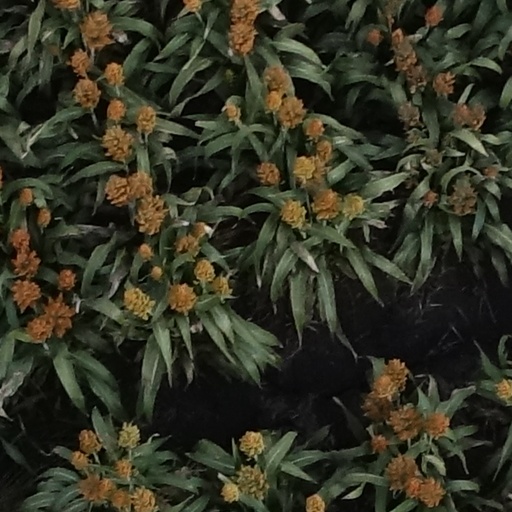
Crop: sorghum